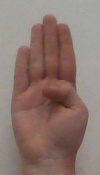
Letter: kaaf